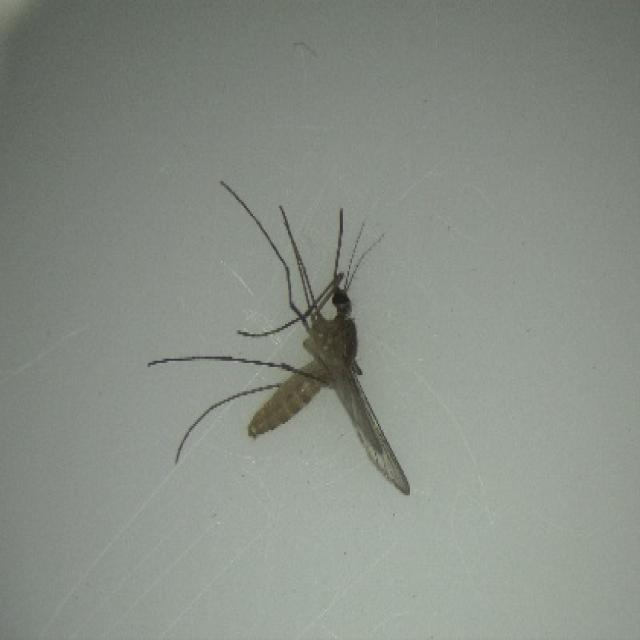
Species: culex_pipiens